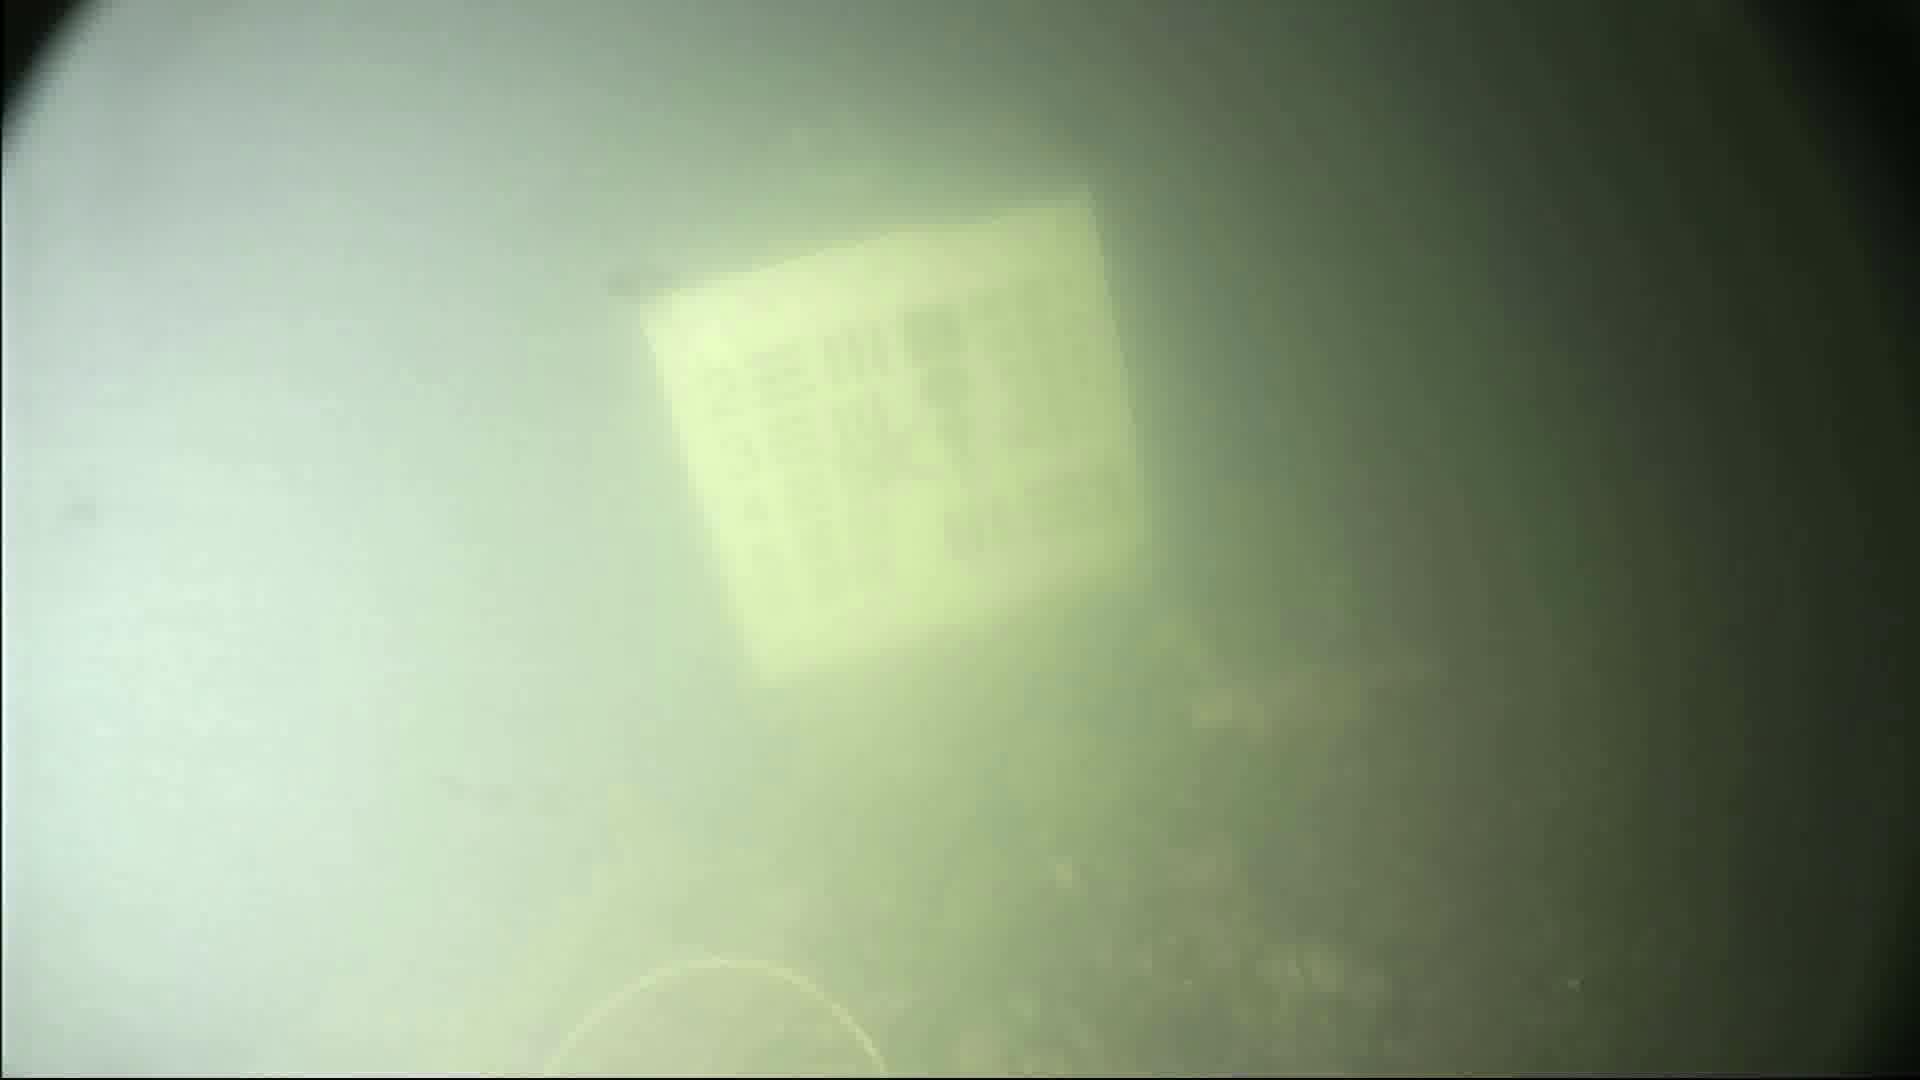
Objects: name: crab